Geiseltal (fossil deposit)

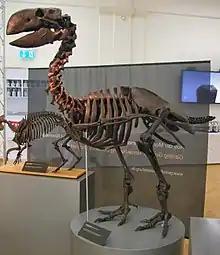
Skeletal reconstruction of "Gastornis" from the Geiseltal

The geology of the Geiseltal has been well investigated since the beginning of the 20th century during preliminary investigations to determine lignite storage conditions with deep boreholes. These were only 100 m apart in individual sections. The geological subsurface consists largely of Rotliegengendes and Zechstein deposits from the Permian geological period, around 300 to 240 million years ago. These deposits are overlain by sediments from the Buntsandstein (251 to 243 million years ago), where the lower and middle Buntsandstein predominate. In the southern part of the Geiseltal, towards the Mücheln shell limestone plateau, however, there are also remnants of the Upper Buntsandstein, in which the shell limestone deposits are found at the edges of the valley. The following Hiatus comprises the Keuper and Cretaceous of a period of around 140 million years.